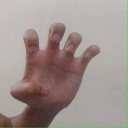
अक्षर: झ